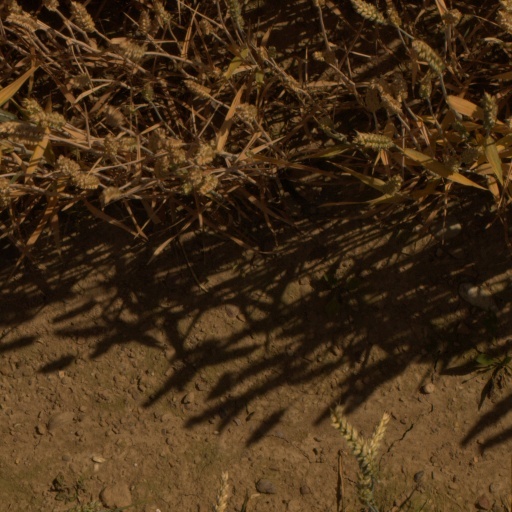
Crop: wheat